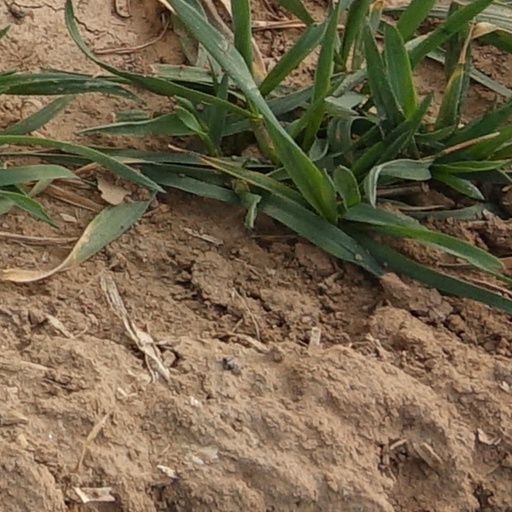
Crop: wheat